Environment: real
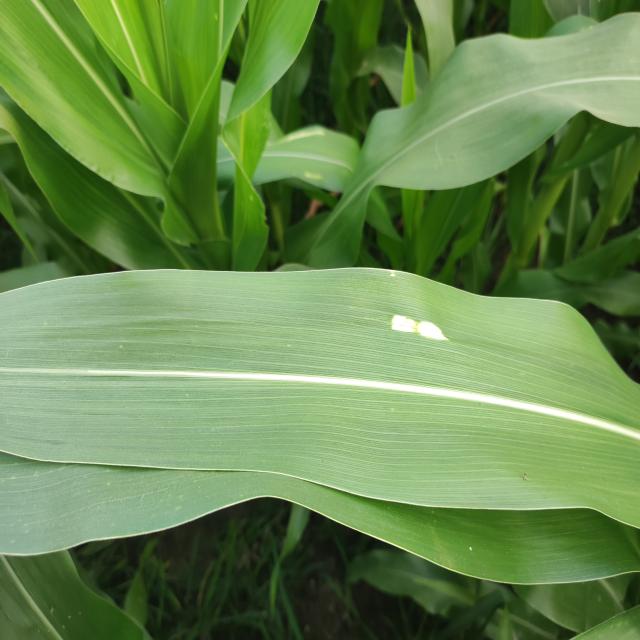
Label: northern_corn_leaf_blight